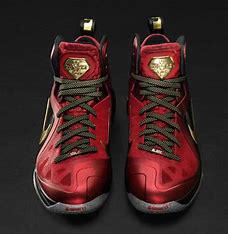
Brand: Nike
Model: Lebron 9